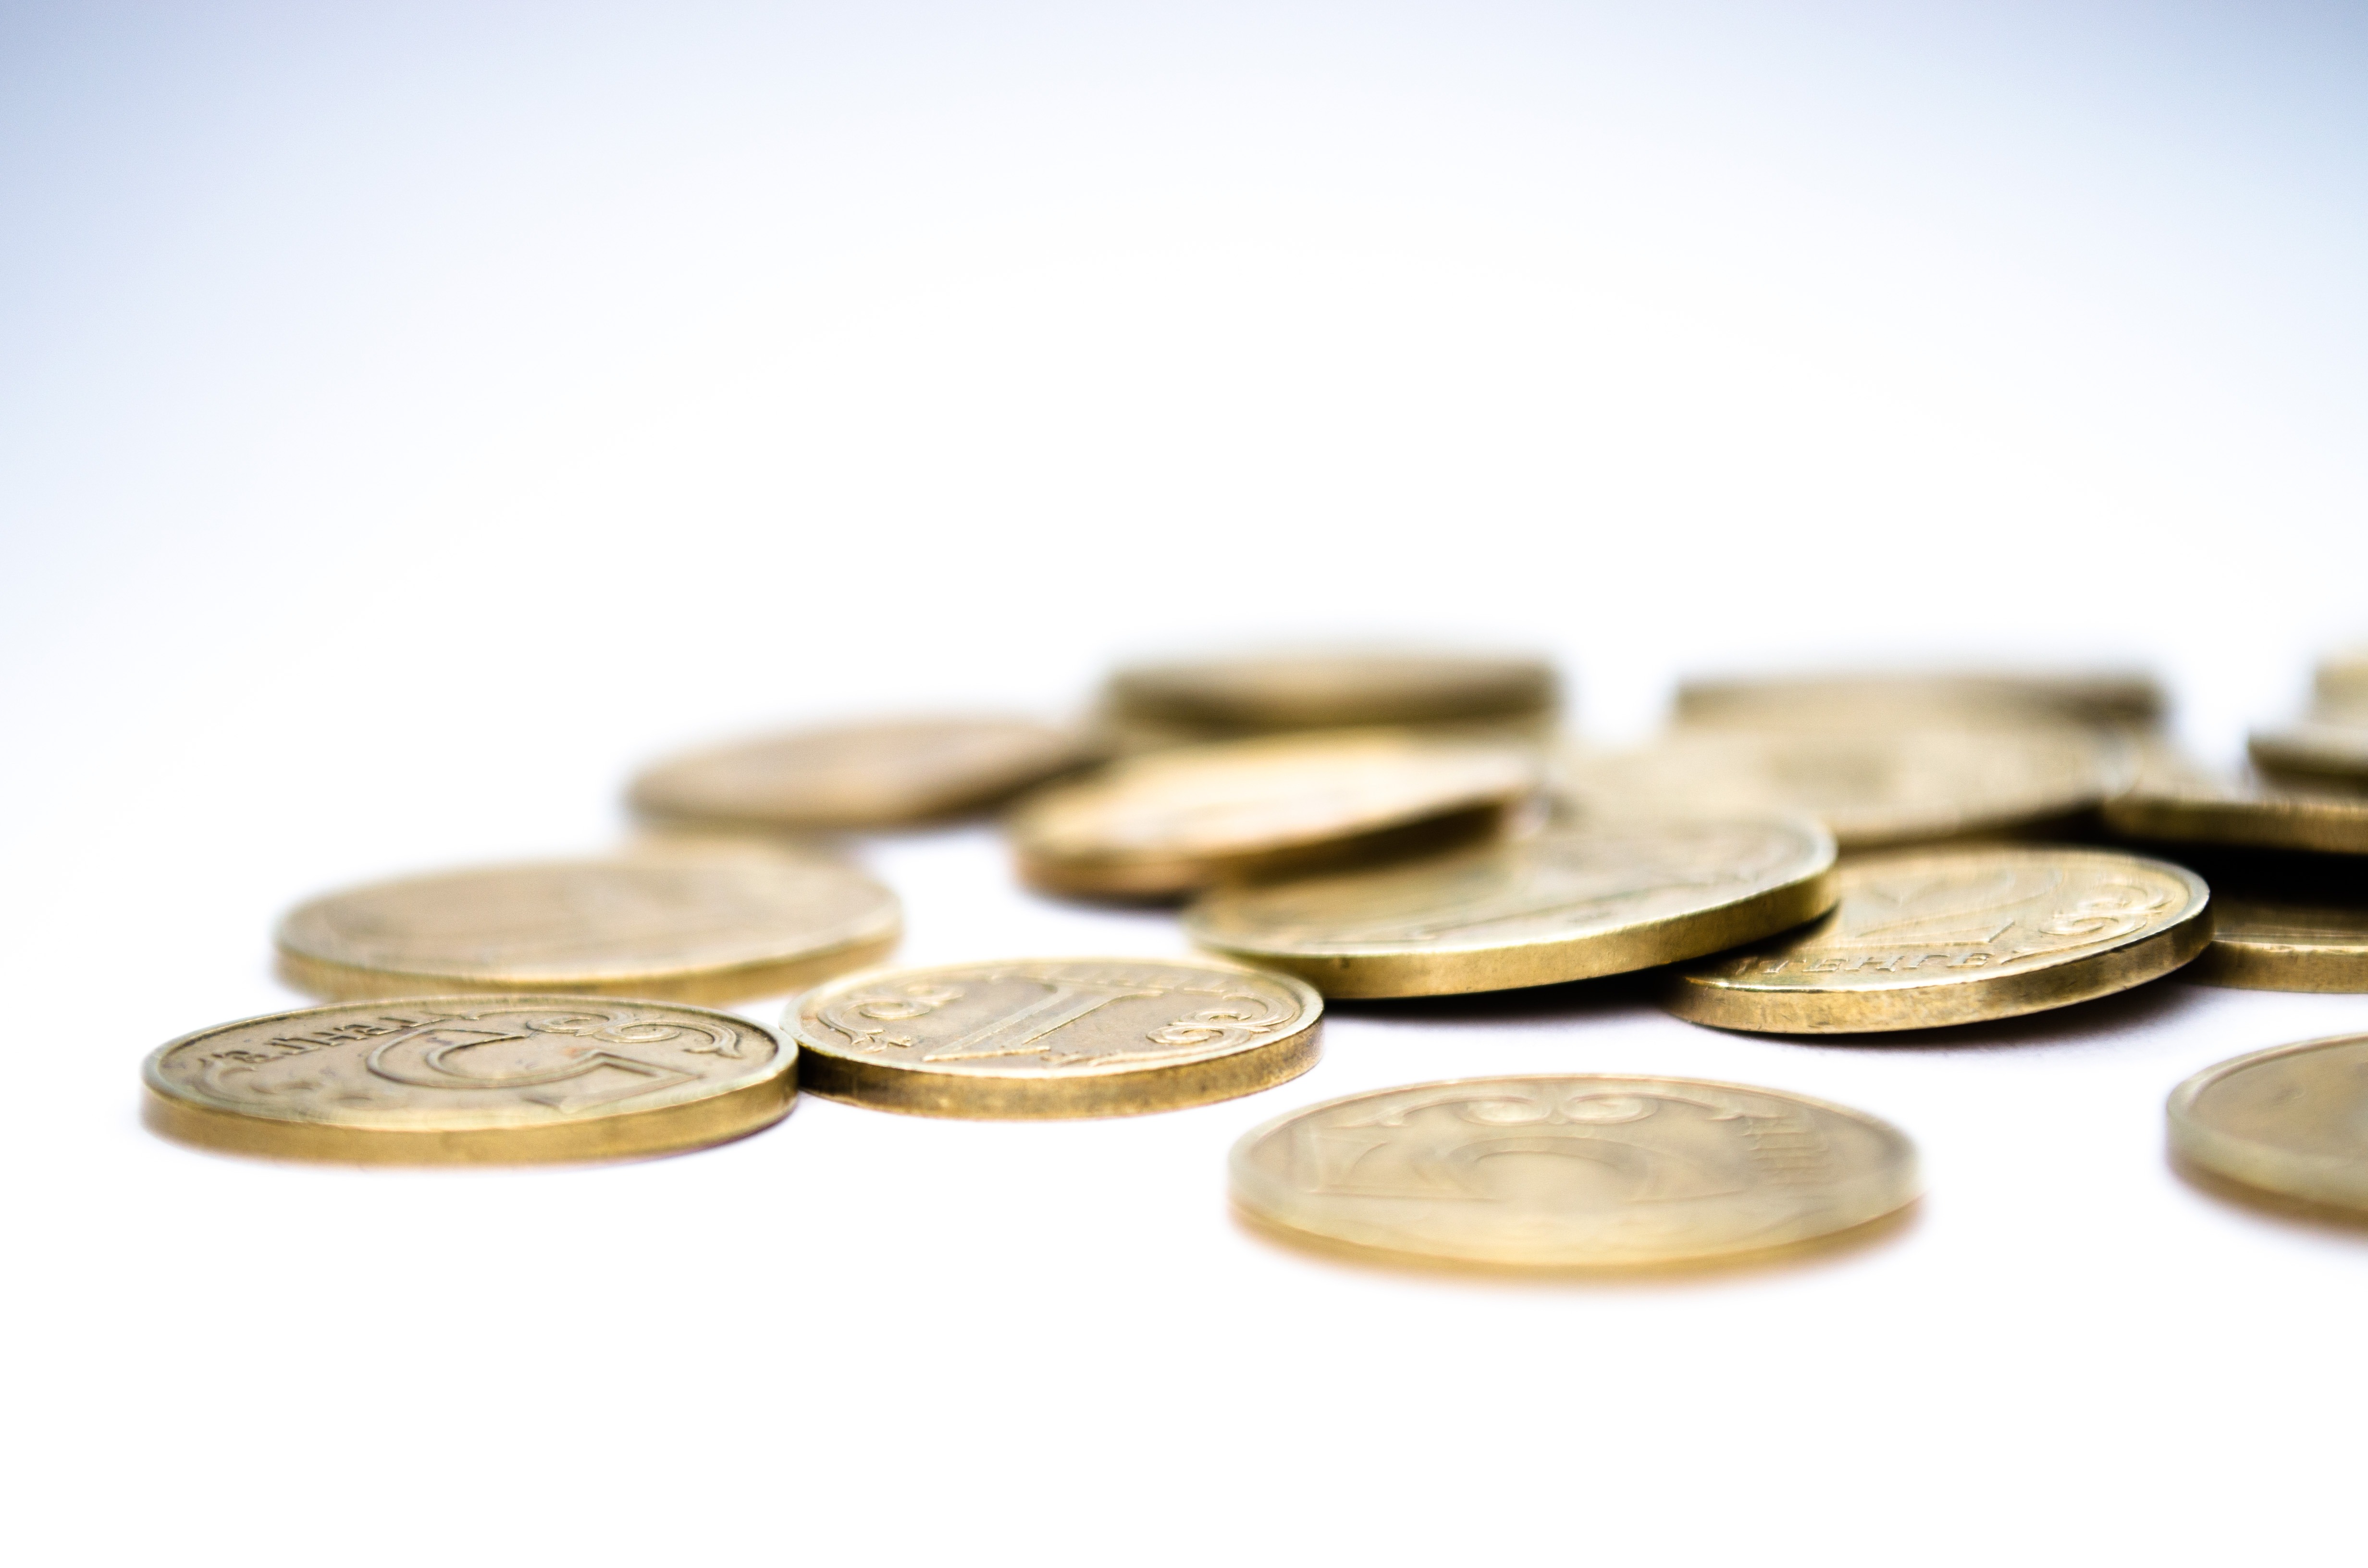
money, cash, gold, currency, coin, banking, commerce, economy, income, payment, financial, savings, coins, finance, wealth, investment, earnings, invest, e commerce, kazakhstan, tenge, kazakhstani tenge